Charters Towers Stock Exchange Arcade

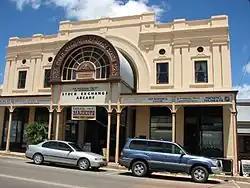
Stock Exchange Arcade

Charters Towers Stock Exchange Arcade is a heritage-listed shopping arcade at 76 Mosman Street, Charters Towers City, Charters Towers, Charters Towers Region in Queensland, Australia. It was designed by the Sydney architect Mark Cooper Day and built in 1888 by Sandbrook Brothers of Sydney. It was originally known as the Royal Arcade. It was added to the Queensland Heritage Register on 21 October 1992.